Granville, Manche

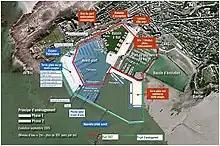
An aerial view of the development project of the port of Granville

A municipal sports school and a municipal swimming school provide training for members. Sixty-two associations ensure the relay of communal services.